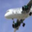
Label: airplane